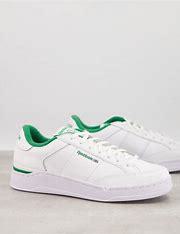
Brand: Reebok
Model: Ad Court